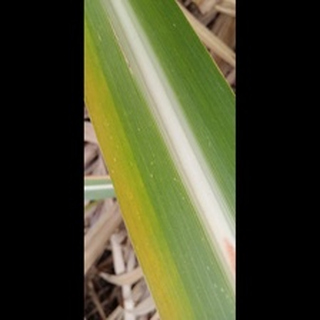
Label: sugarcane_yellow_leaf_disease